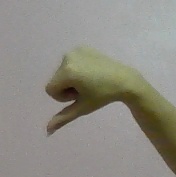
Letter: waw